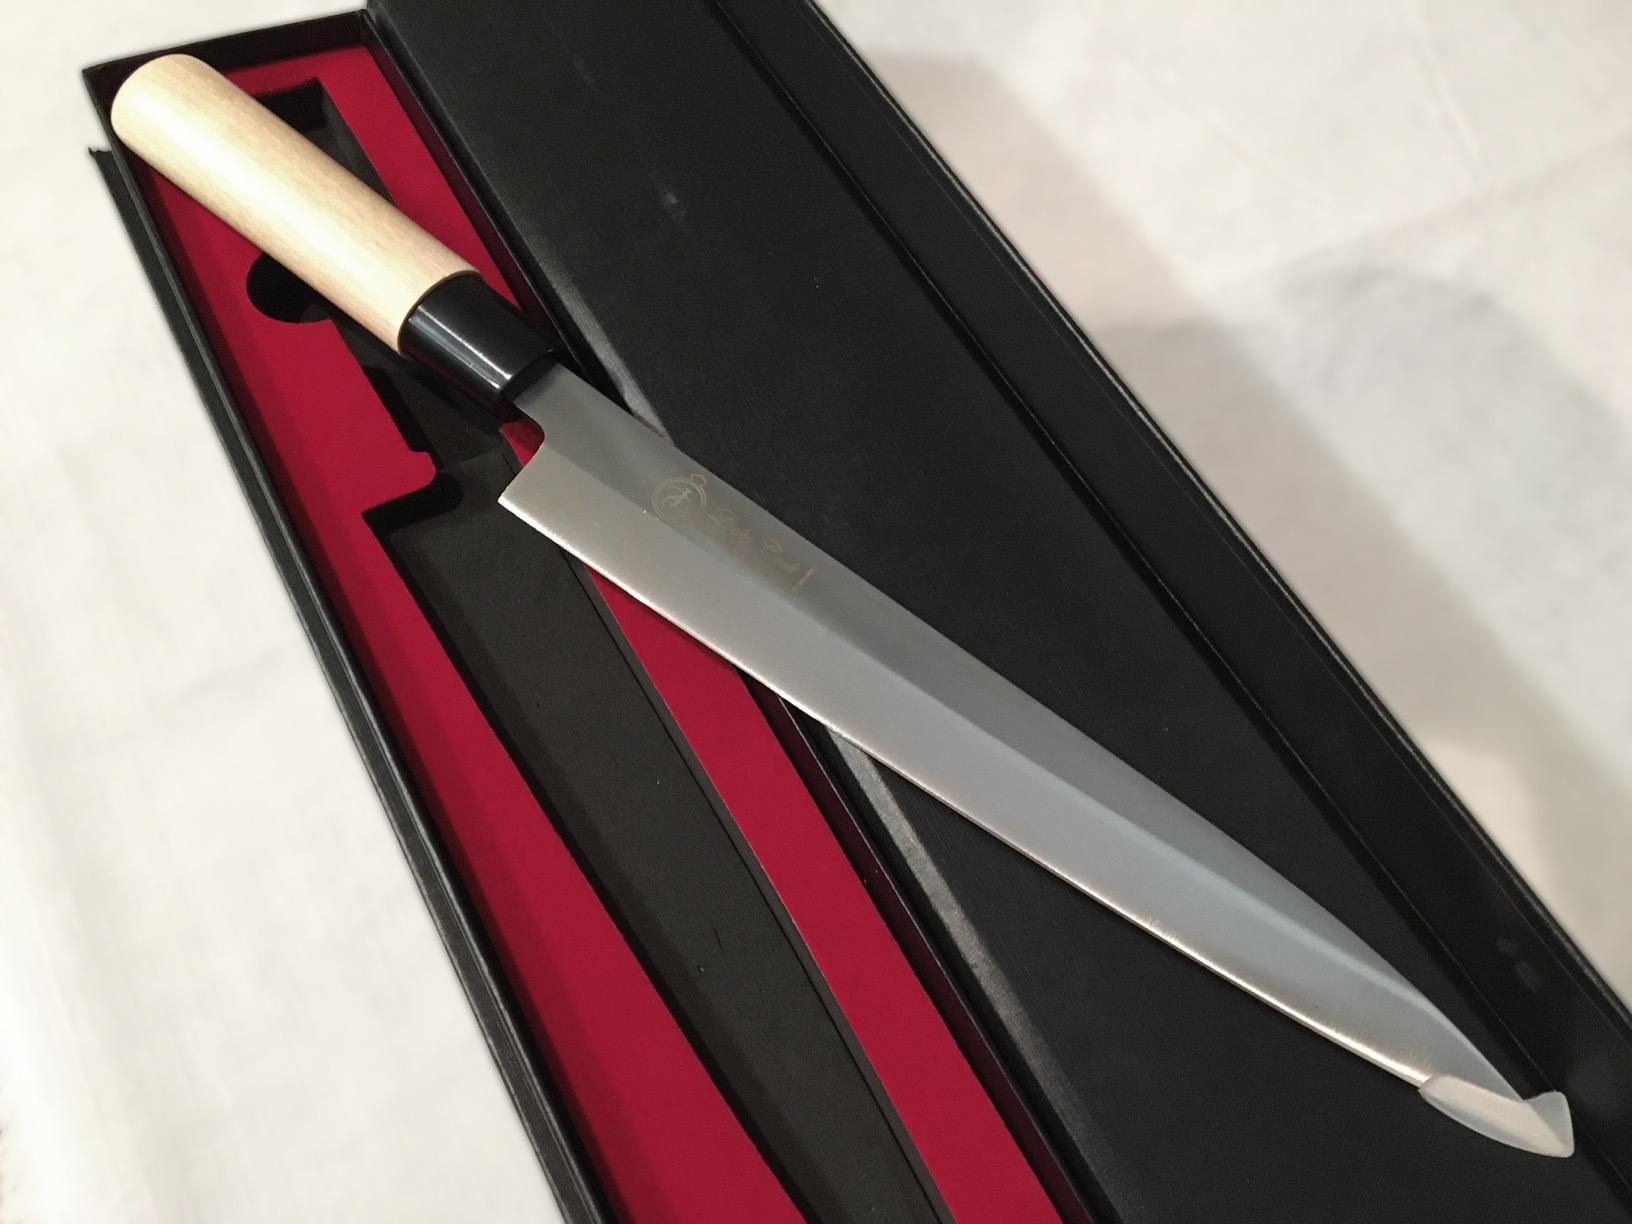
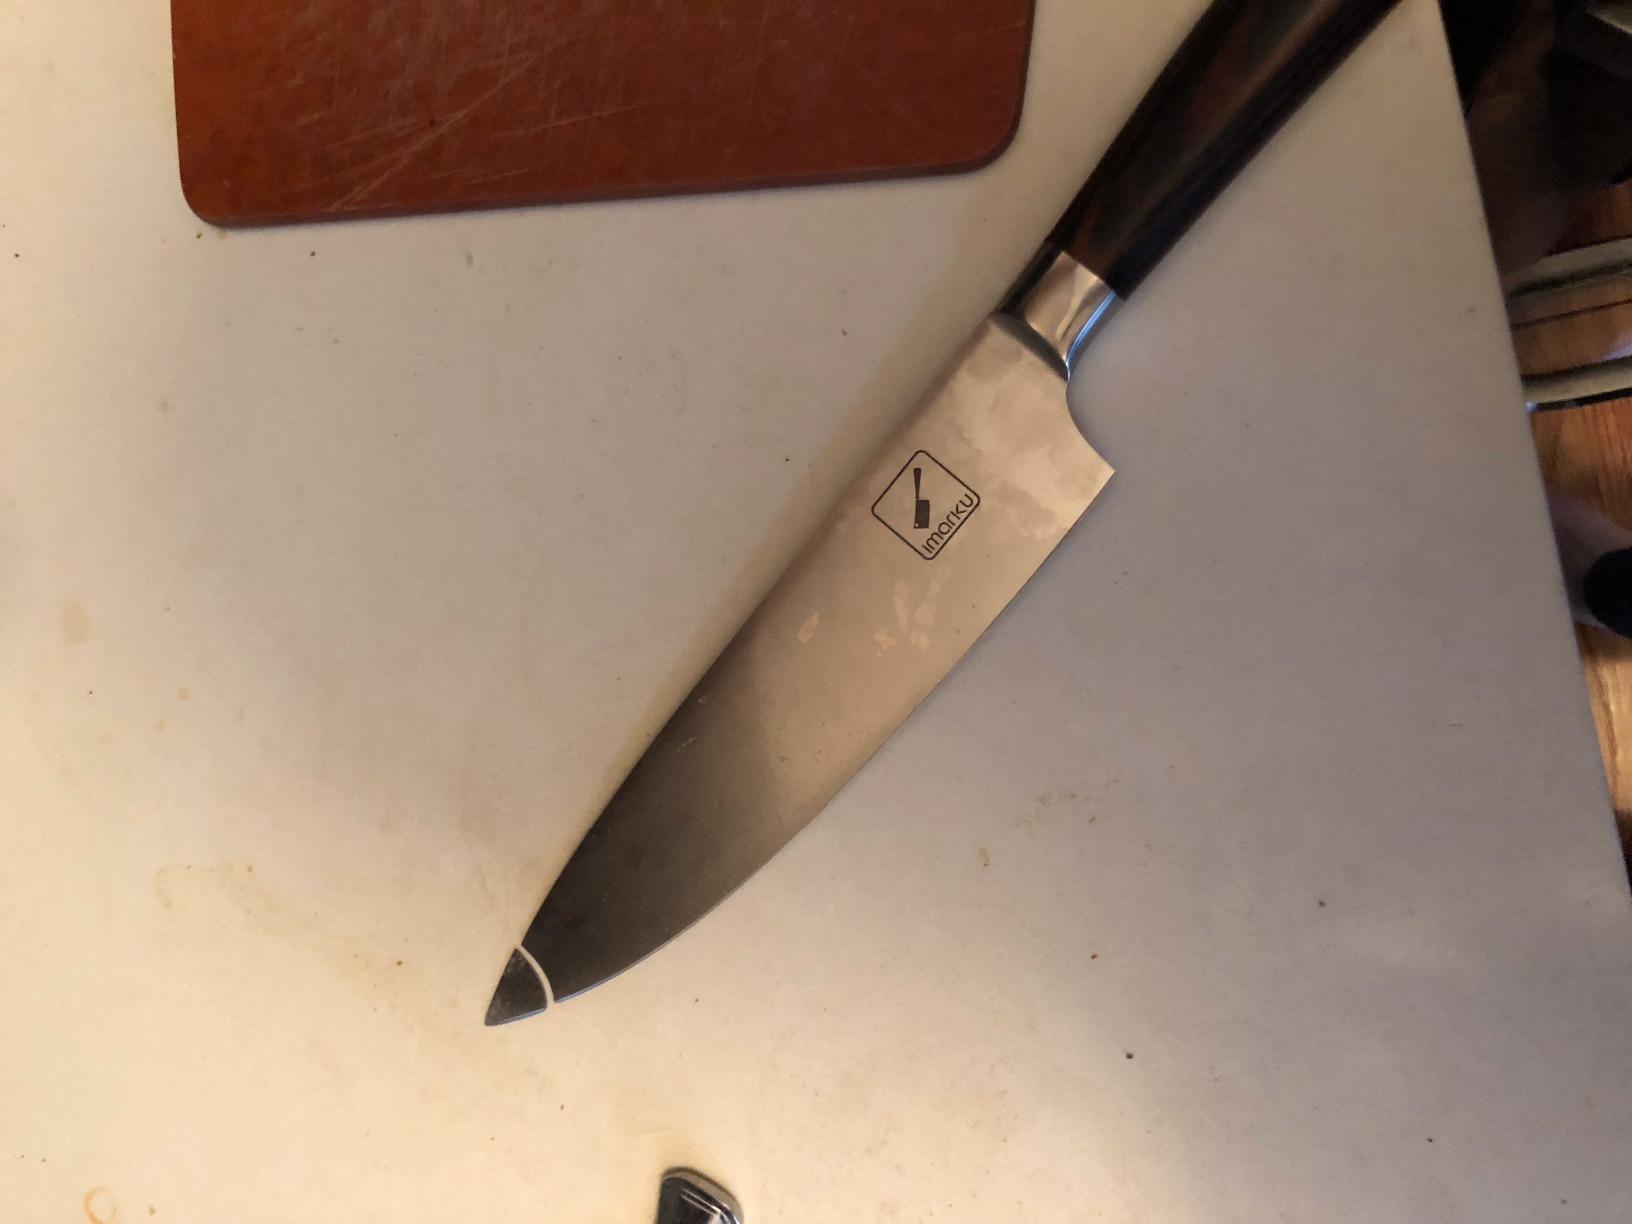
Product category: items_knife
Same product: no